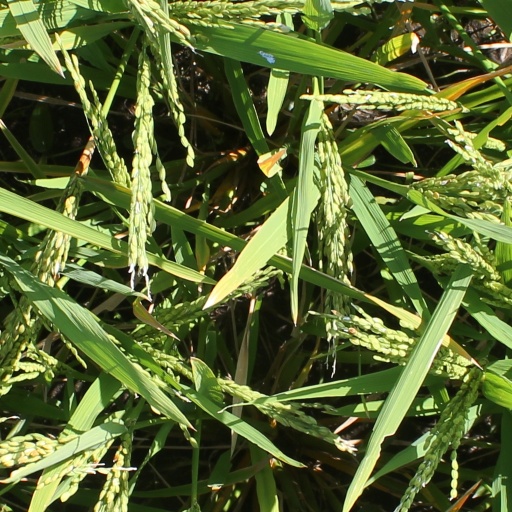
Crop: rice